Ministry of State Security (China)

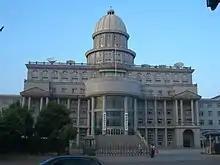
The provincial offices of the Ministry of State Security and Ministry of Public Security located in Hubei Province (Wuhan)

Many MSS personnel are trained at the University of International Relations in Haidian, due north of MSS housing and offices in Xiyuan, as well as Jiangnan Social University.